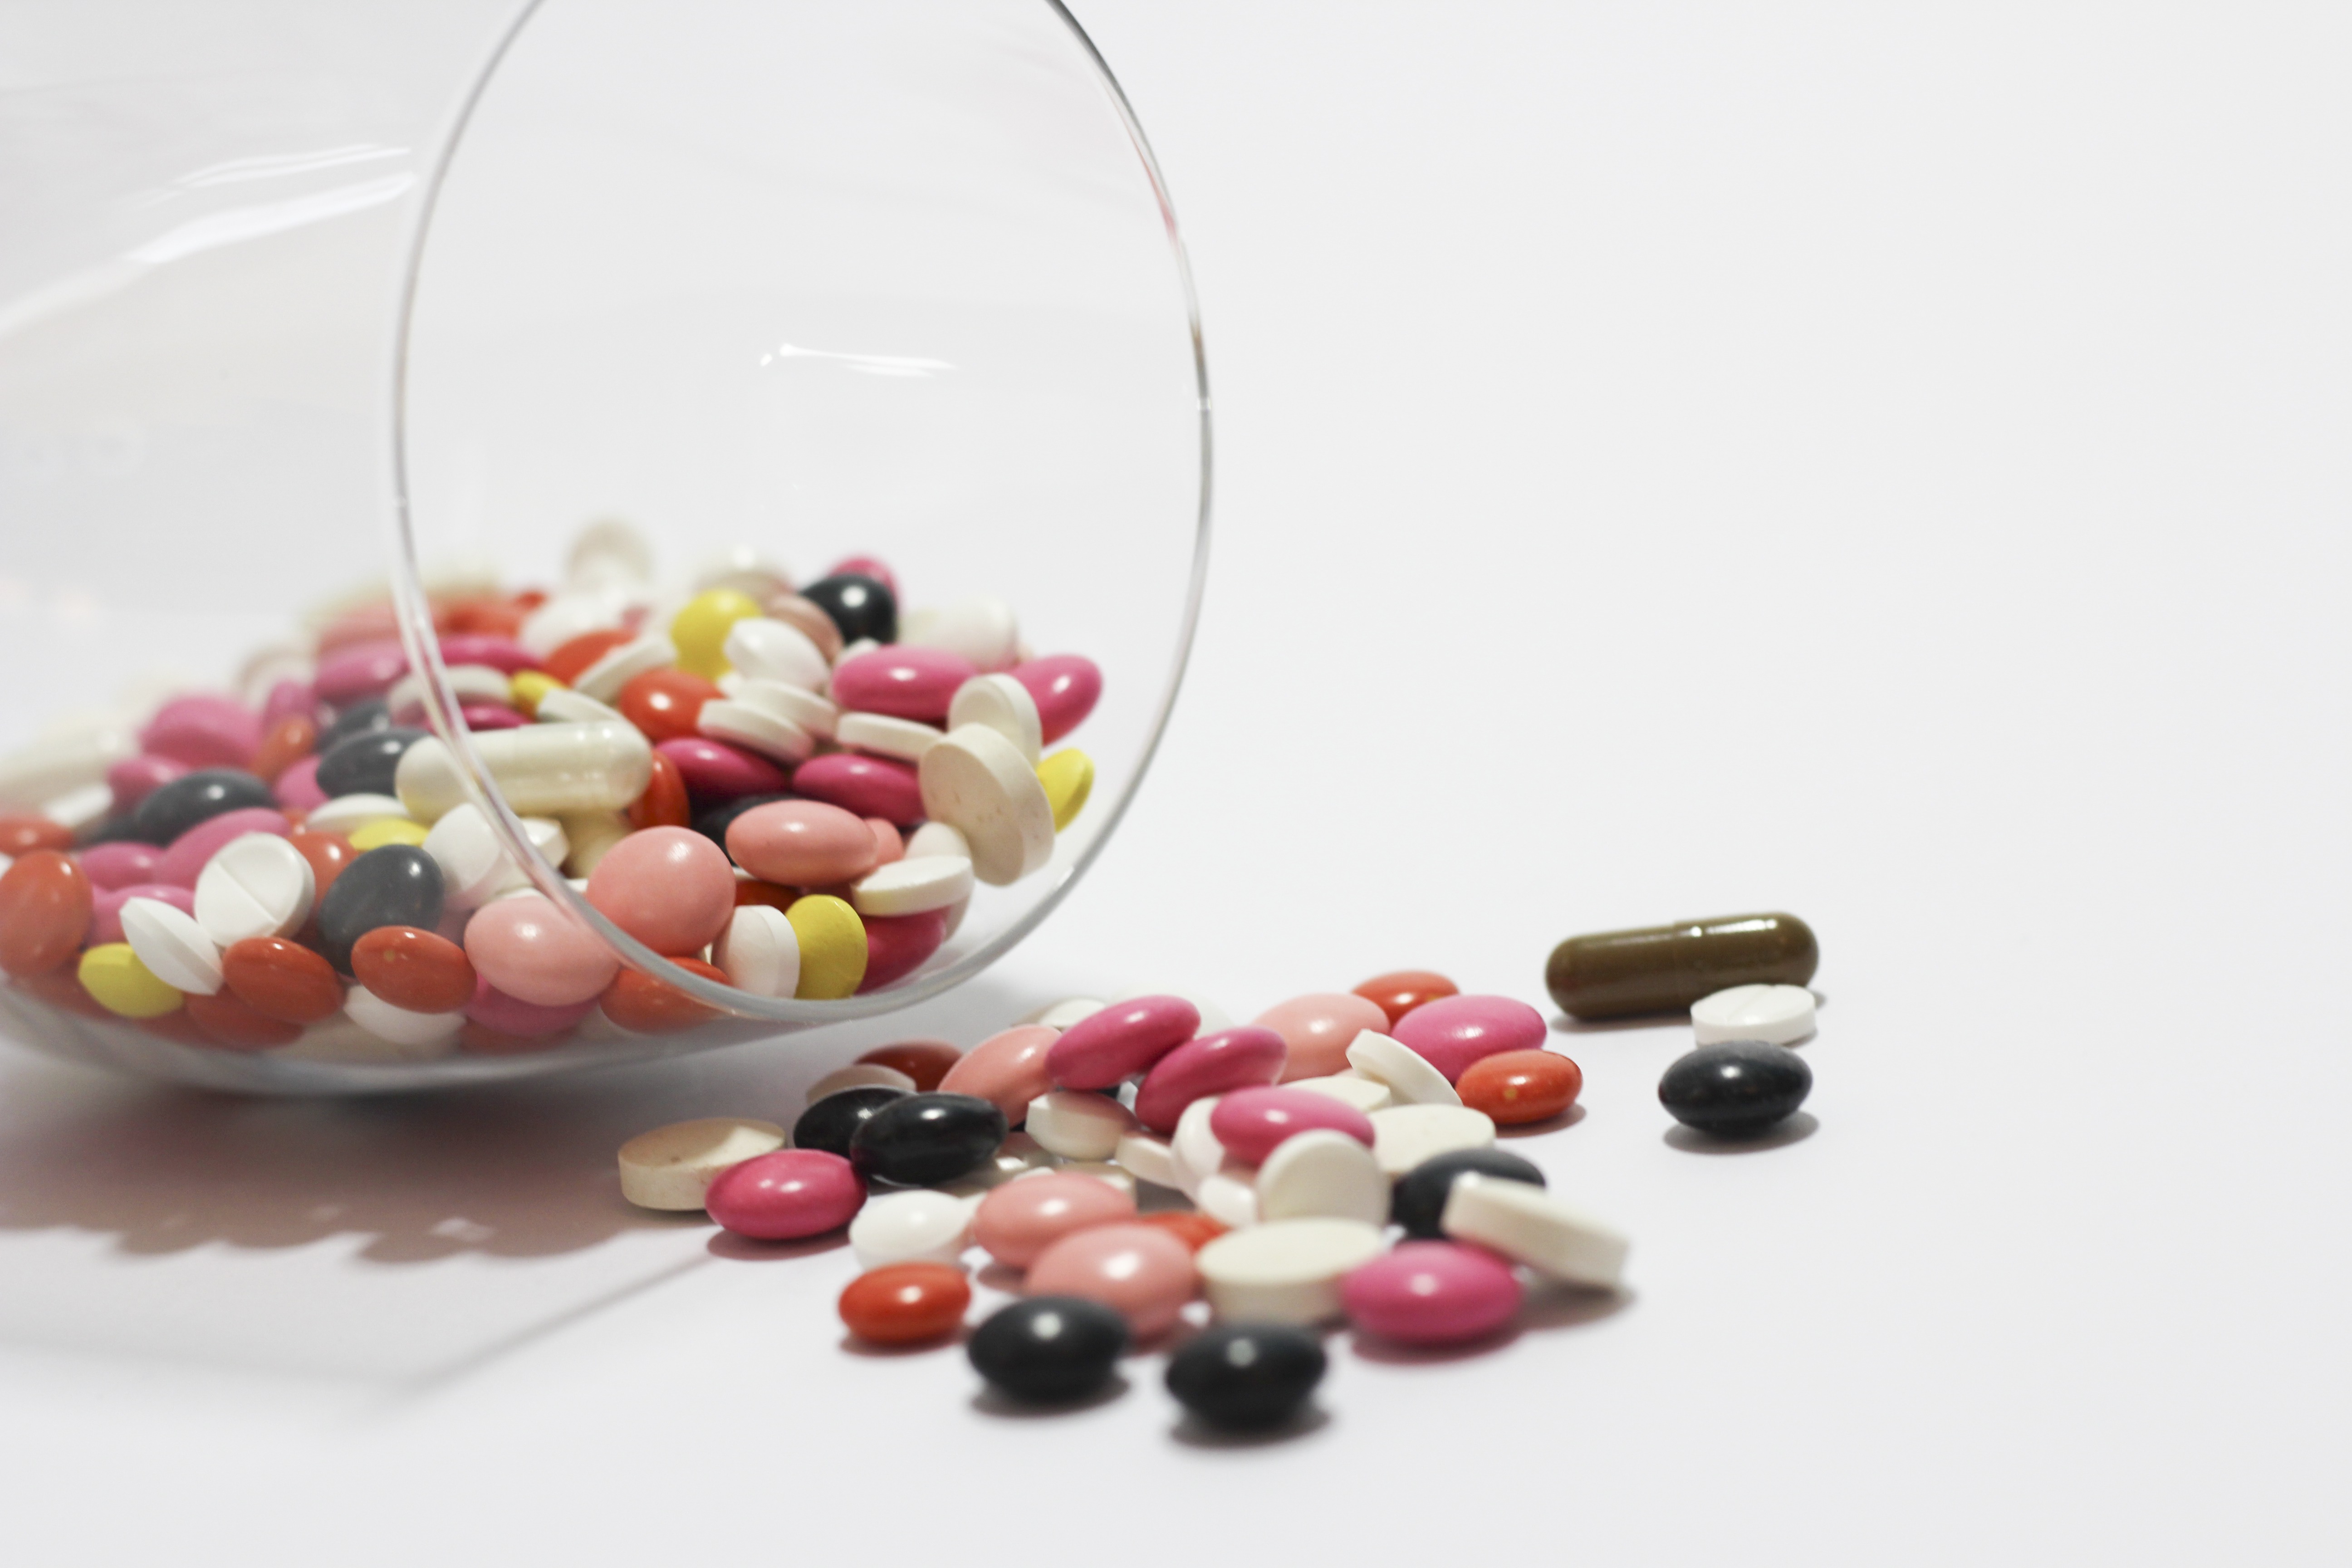
food, produce, medicine, pharmacy, drug, tablets, medical, medications, cure, the pill, treat yourself, get sick, the disease, pharmaceutical drug